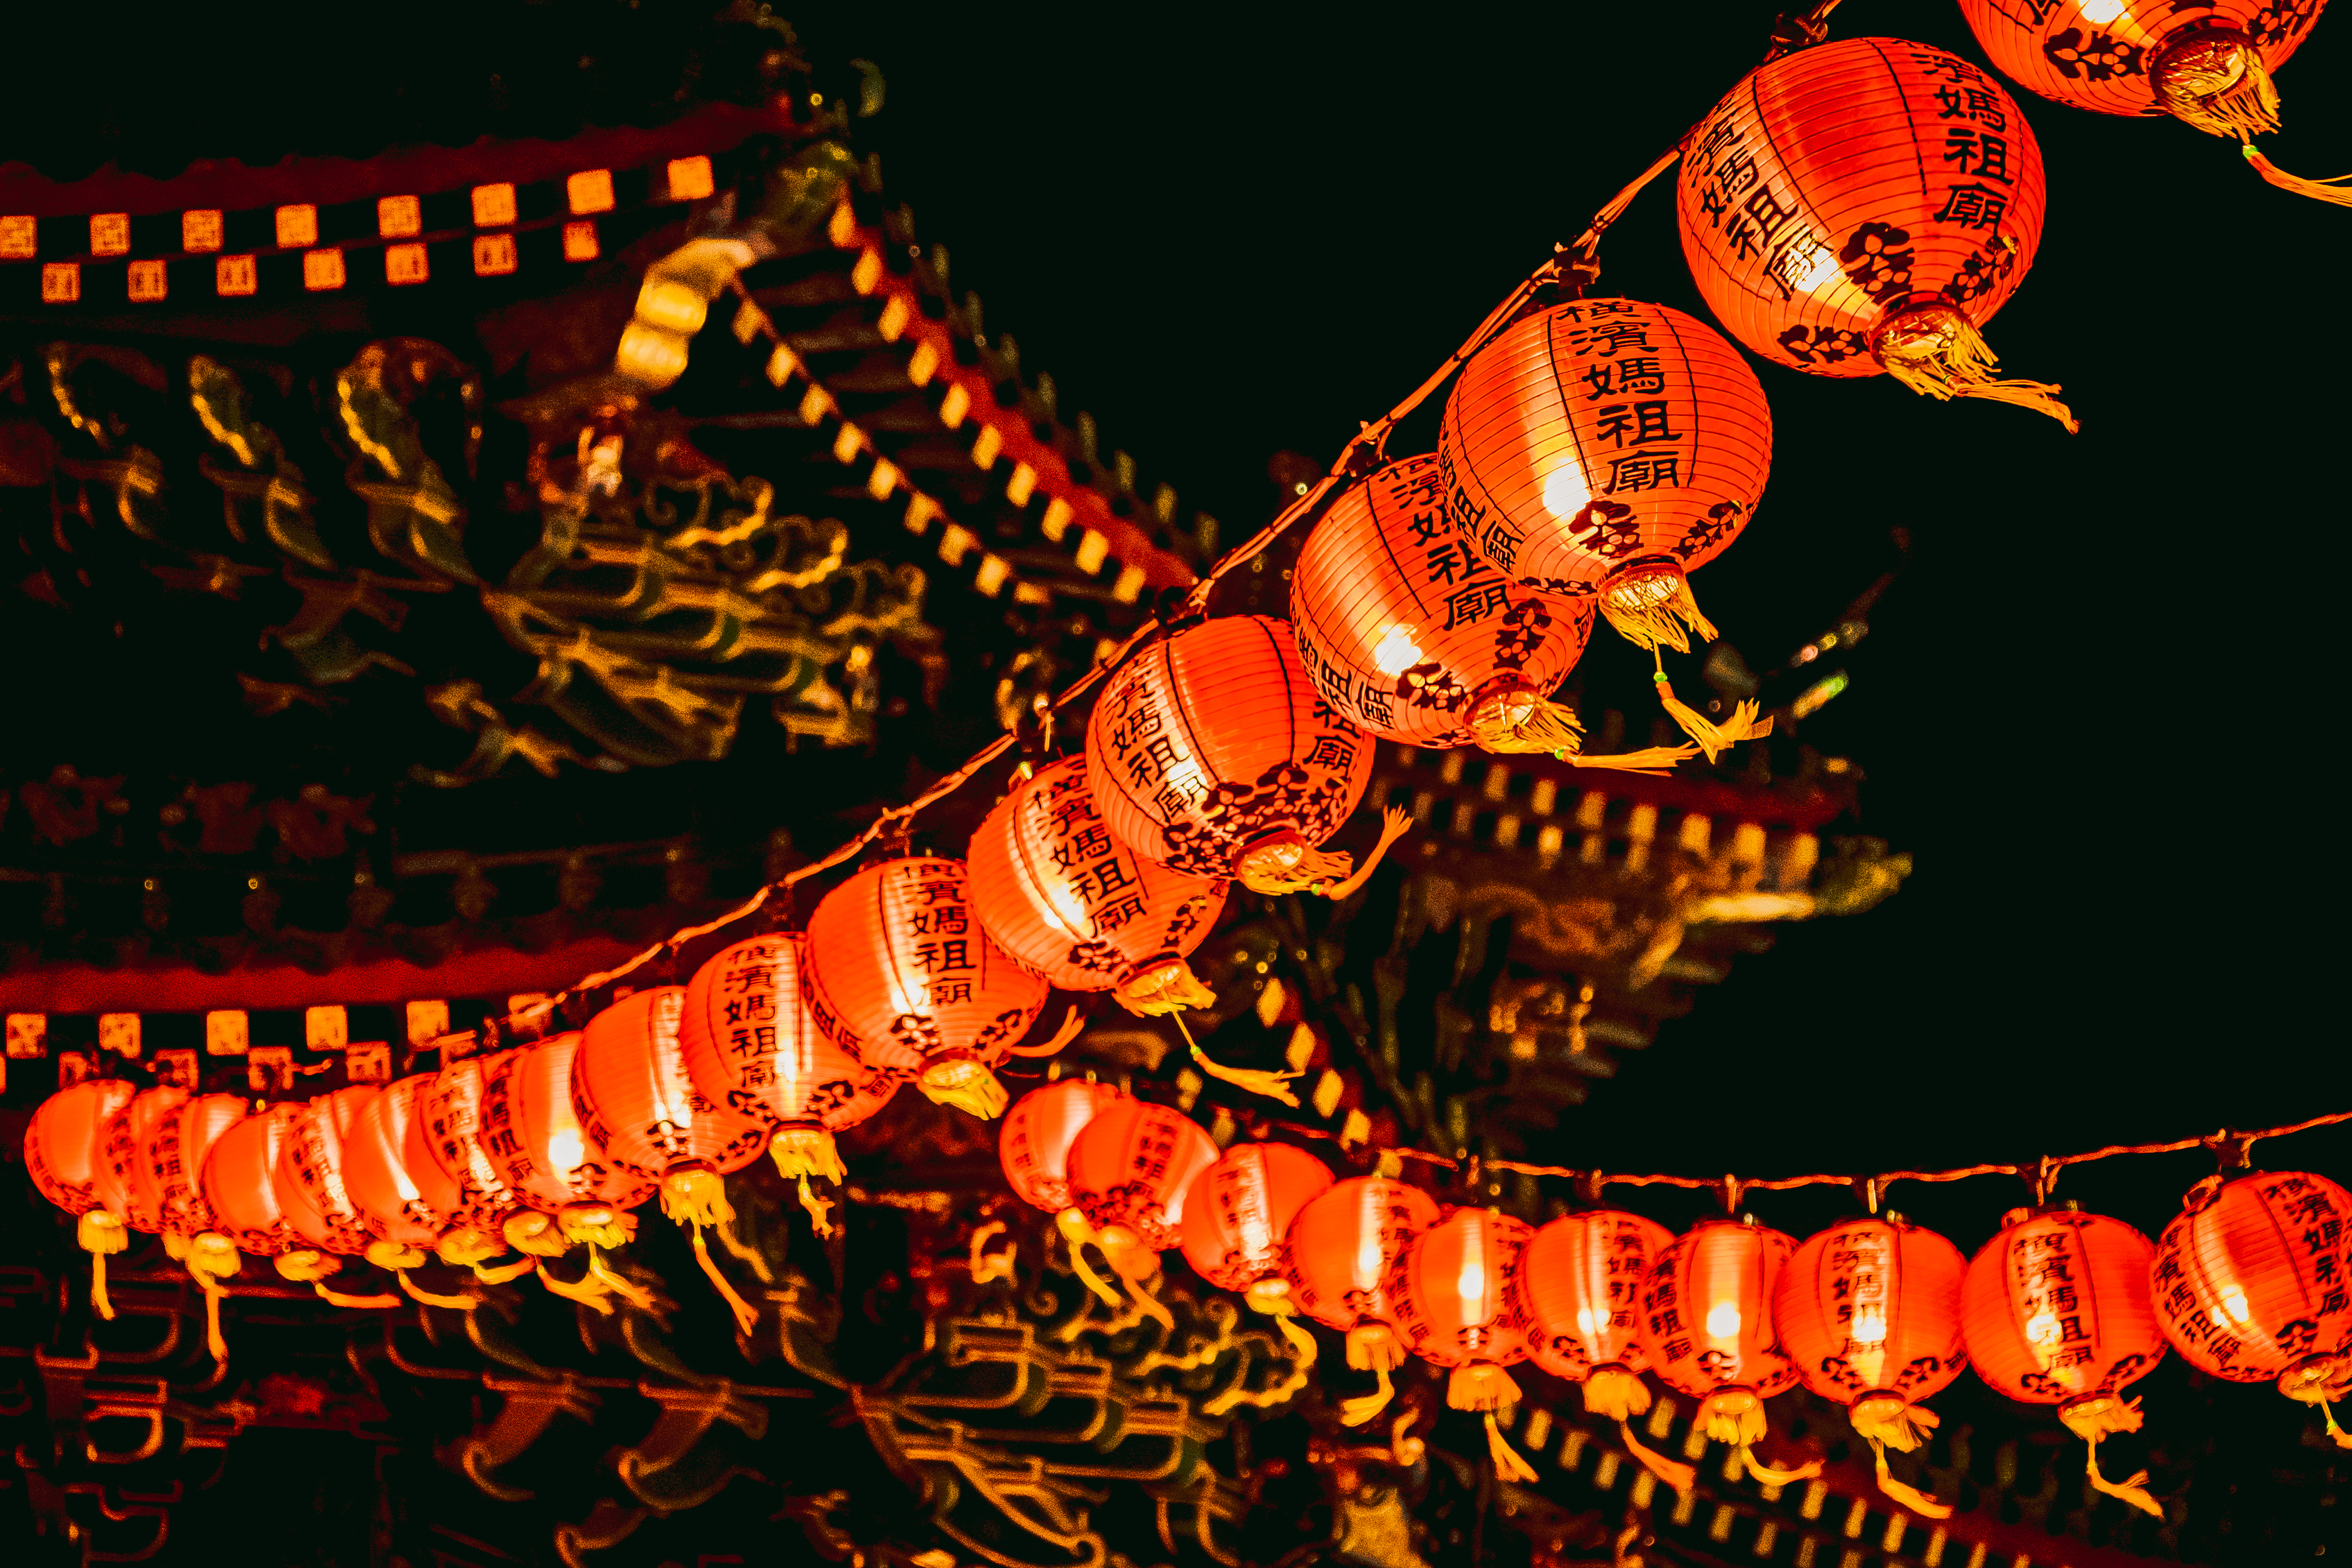
night, lantern, illustration, temple, lanterns, dragon, yokohama, omdem1, mzuikodigitaled60mmf28, yokohamamazutemple, chinese new year